Ruby (given name)

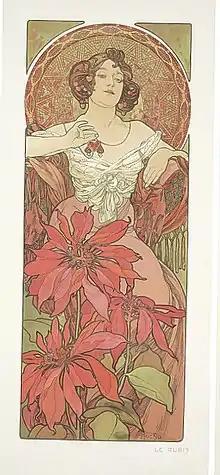
"Ruby" by Alfons Mucha, 1900

Ruby is a currently well-used name for girls in English-speaking countries. The name was also once rarely given to boys in the United States and was ranked in the top 1,000 names given to boys born in that country between 1900 and 1940. In its masculine form, it is occasionally used as a nickname for the name Reuben.